Frederick Buechner

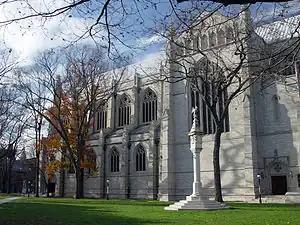
Chapel at Princeton University, Buechner's alma mater

Buechner then attended the Lawrenceville School in Lawrenceville, New Jersey, graduating in 1943. While at Lawrenceville, he met the future Pulitzer Prize winning poet James Merrill; their friendship and rivalry inspired the literary ambitions of both. As Mel Gussow wrote in Merrill's 1995 obituary: "their friendly competition was an impetus for each becoming a writer." Buechner then enrolled at Princeton University. His college career was interrupted by—in Buechner's words—"two years of very undistinguished service" (1944–46) in the Army during World War II, "all of it at several different places in the United States," including a post as "chief of the statistical section in Camp Pickett, Virginia." After the war, he returned to Princeton and graduated with an A.B. in English in 1948 after completing a 77-page senior thesis titled "Notes of the Function of Metaphor in English Poetry." However, as an alumnus, he remained identified as a member of his original Class of 1947. Regarding his time at Princeton, Buechner commented in an interview: